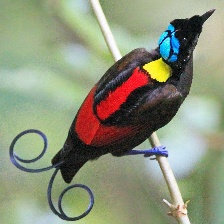
Species: WILSONS BIRD OF PARADISE
Scientific name: CICINNURUS RESPUBLICA